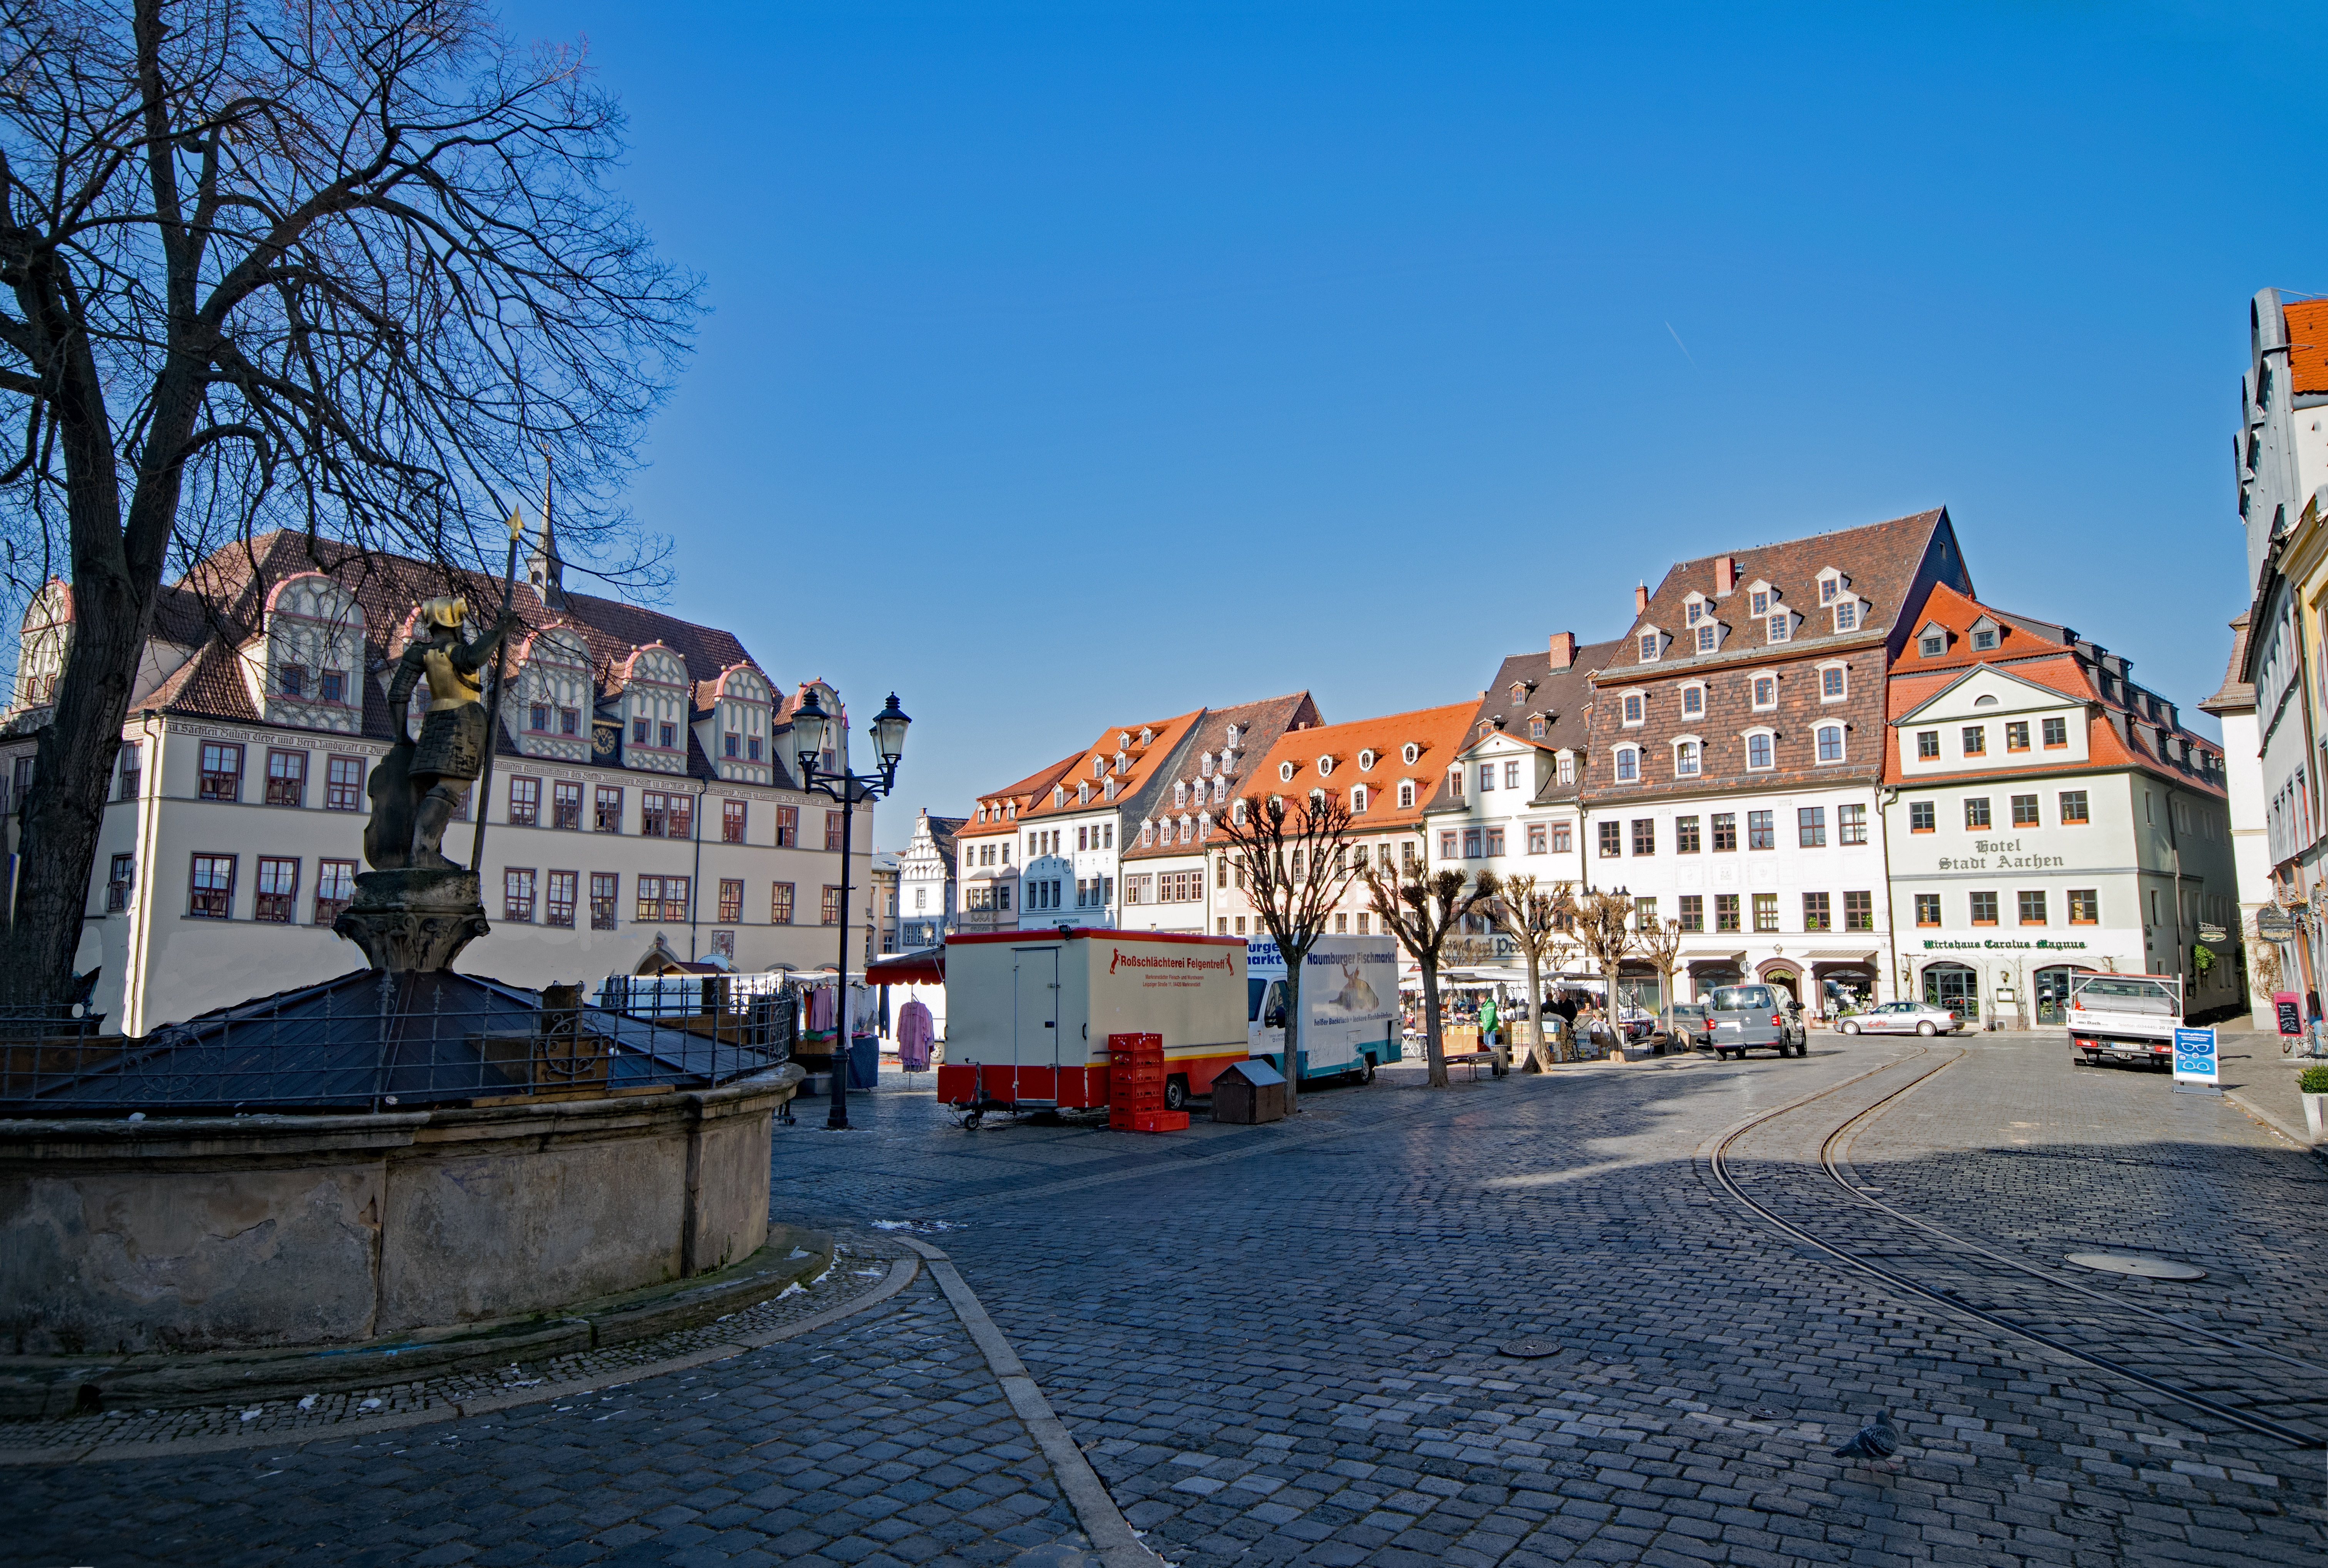
road, street, town, building, city, walkway, cityscape, downtown, vacation, travel, evening, landmark, marketplace, waterway, places of interest, old town, infrastructure, germany, town square, naumburg, neighbourhood, saxony anhalt, urban area, human settlement